German Renaissance

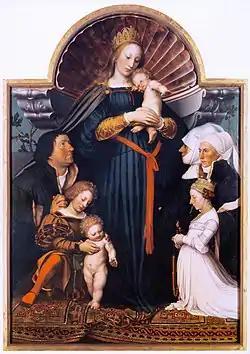
"Darmstadt Madonna", with donor portraits, oil painting by Hans Holbein the Younger, on a Holbein carpet, 1525–26 and 1528. Oil and tempera on limewood, Würth Collection, Schwäbisch Hall.

Hans Holbein the Elder and his brother Sigismund Holbein painted religious works in the late Gothic style. Hans the Elder was a pioneer and leader in the transformation of German art from the Gothic to the Renaissance style. His son, Hans Holbein the Younger was an important painter of portraits and a few religious works, working mainly in England and Switzerland. Holbein's well known series of small woodcuts on the "Dance of Death" relate to the works of the Little Masters, a group of printmakers who specialized in very small and highly detailed engravings for bourgeois collectors, including many erotic subjects.